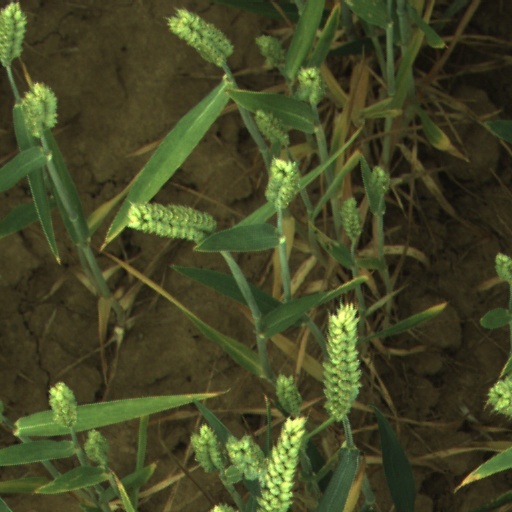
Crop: wheat